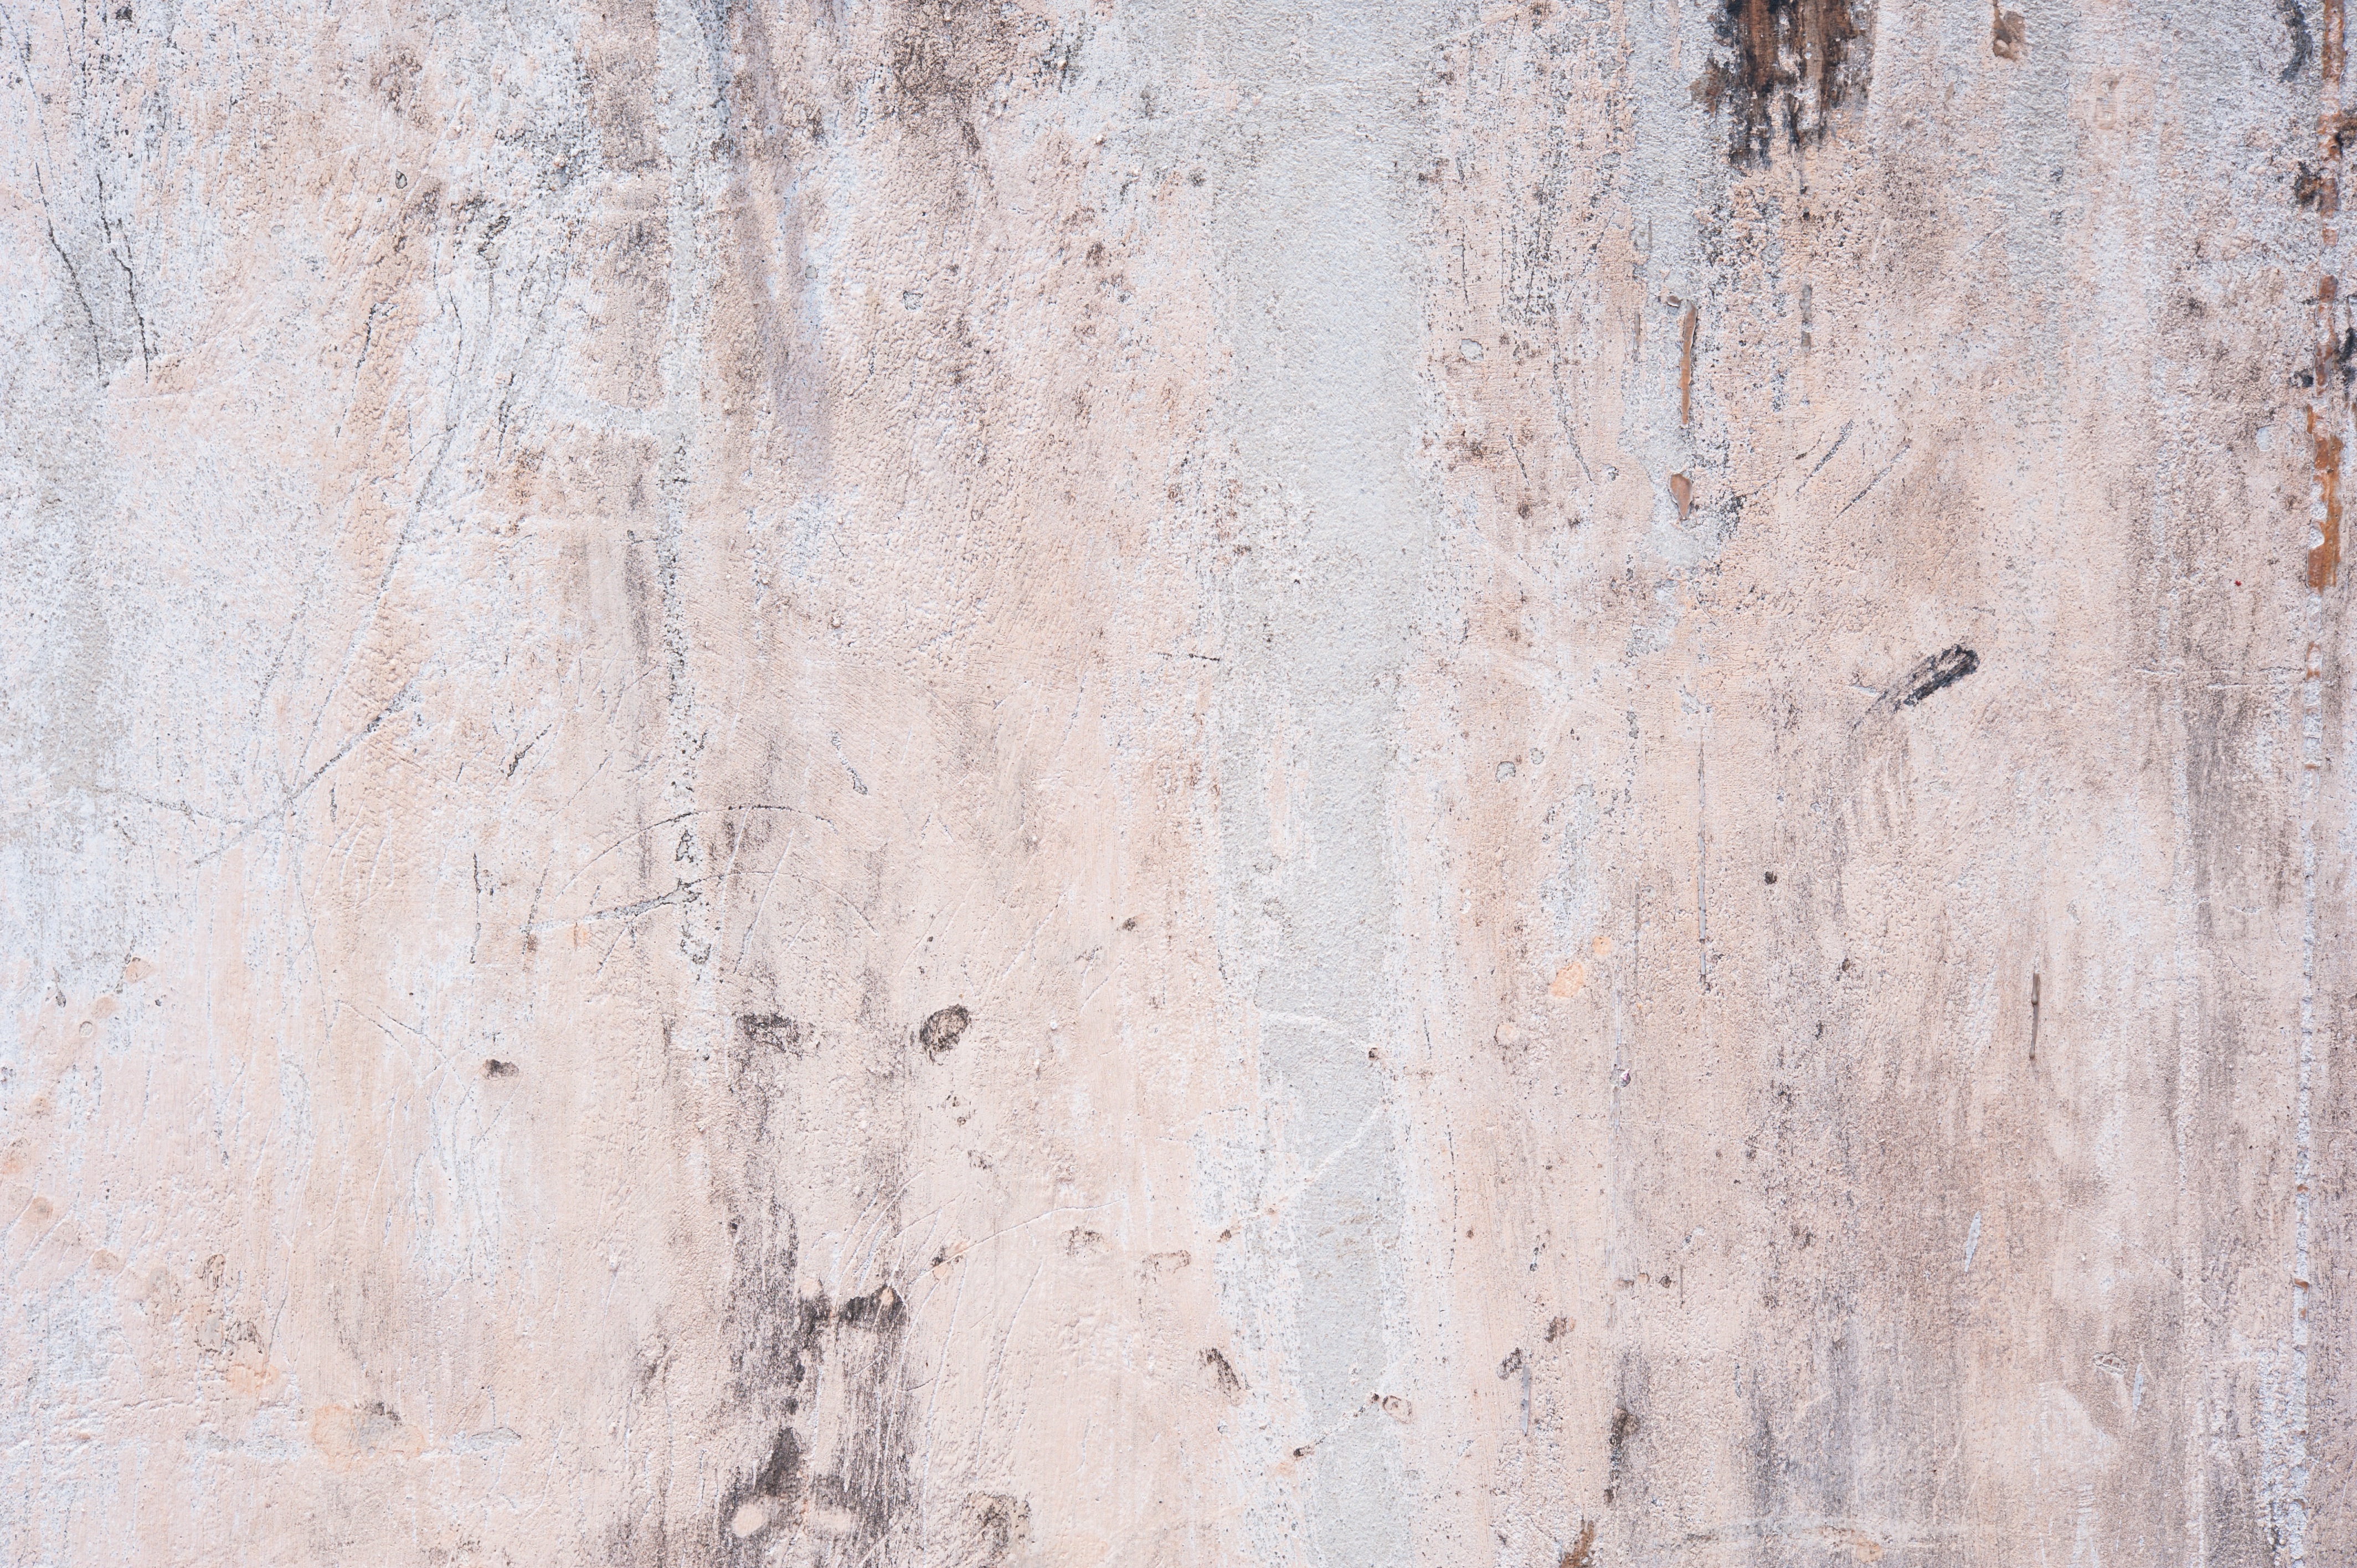
light, abstract, architecture, wood, house, texture, floor, building, old, wall, decoration, pattern, brown, dirty, grunge, exterior, brick, decor, material, concrete, cracked, background, design, cement, aging, clay, crisp, backdrop, masonry, pieces, aged, plaster, obsolete, joint, flooring